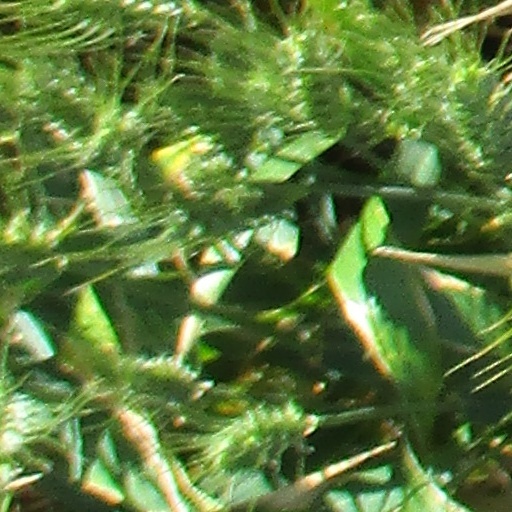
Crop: wheat